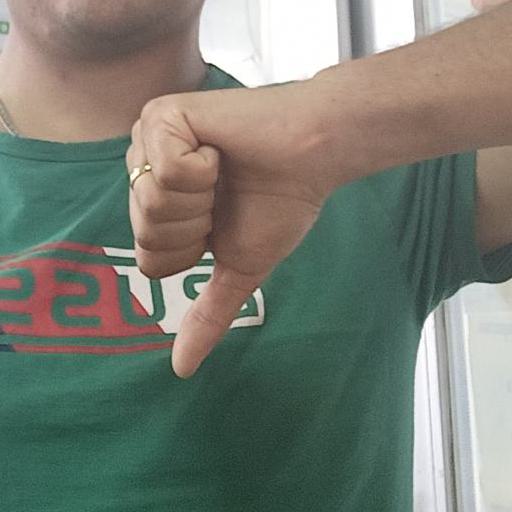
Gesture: dislike